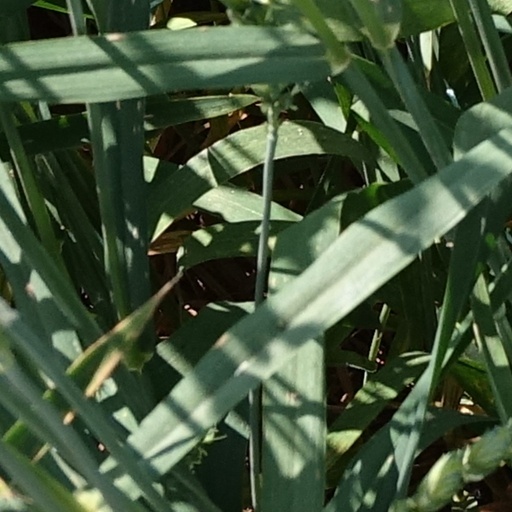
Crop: wheat